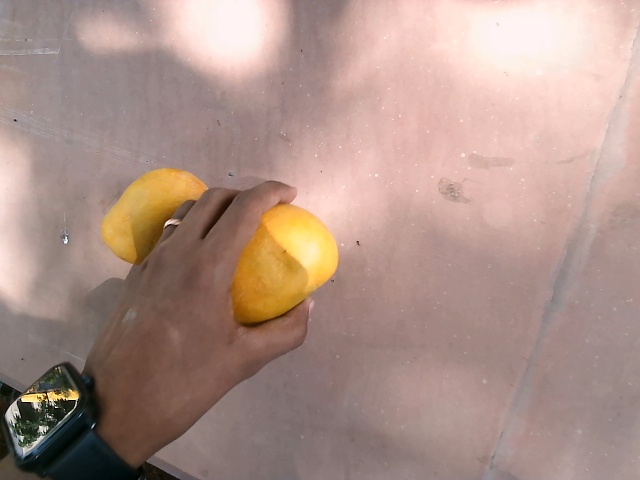
Label: Ripe_Mango